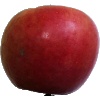
Label: Apple Crimson Snow 1